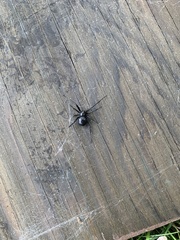
Species: Lactrodectus_hesperus